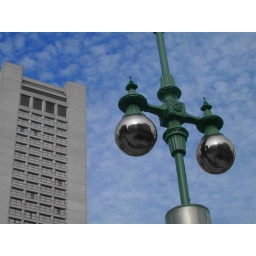
A beautiful blue sky appears above the reflections of Union Square.